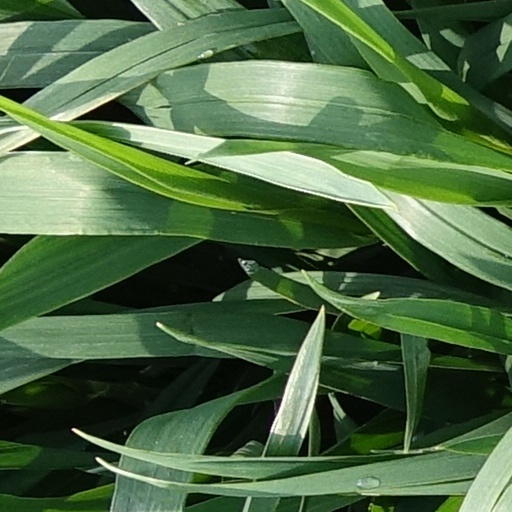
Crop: wheat